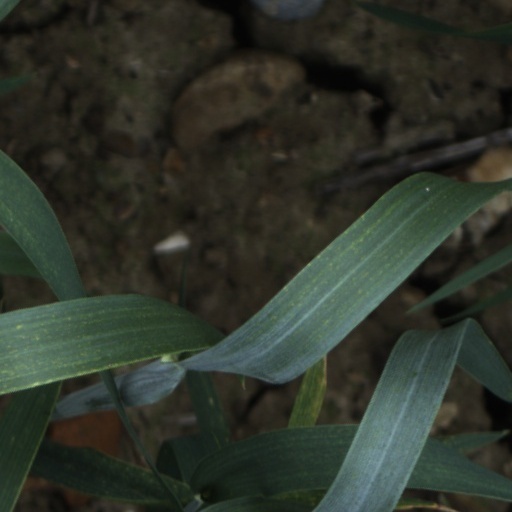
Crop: wheat